Sisak

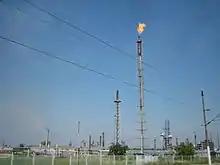
Sisak oil refinery

From 1929 to 1939, Sisak was part of the Sava Banovina, and from 1939 to 1941, of the Banovina of Croatia within the Kingdom of Yugoslavia. During World War II, the Sisak children's concentration camp was set up by the Croatian Axis Ustaše government for Serbian, Jewish and Romani children. It is estimated that 1,160–1,600 children lost their lives at the camp.